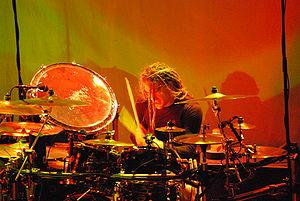
Nick Oshiro, est un musicien américain, plus connu sous le nom de « Drummer ».
Static-X est un groupe de metal industriel américain formé en 1994, originaire de Los Angeles, en Californie. Les fondateurs sont le chanteur et guitariste Wayne Static et le batteur Ken Jay. La formation se popularise en 1999 avec la sortie de Wisconsin Death Trip, album au son metal industriel qui attire l'intérêt dans la scène émergente nu metal à la fin des années 1990 et sera certifié disque de platine aux États-Unis.